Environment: real
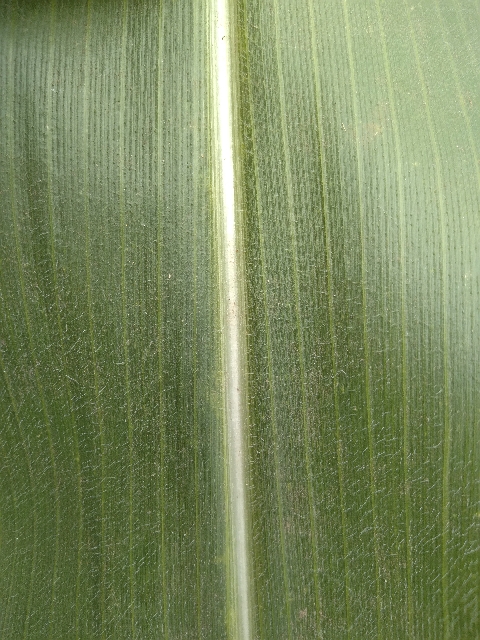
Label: healthy